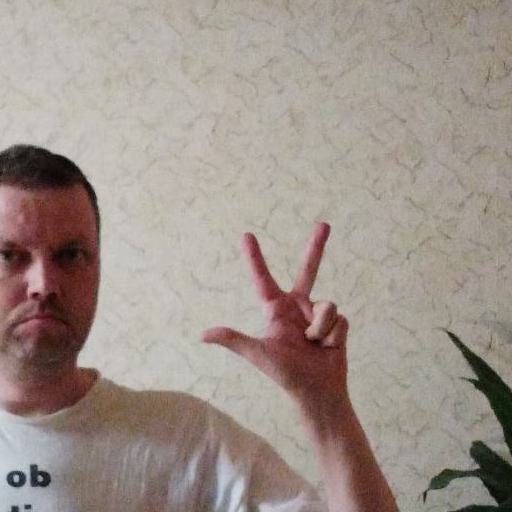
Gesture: three2